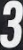
Number: 3